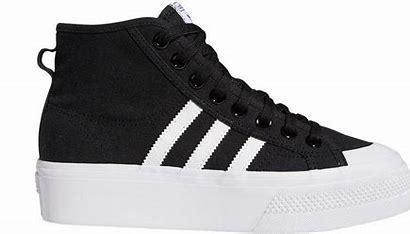
Brand: Adidas
Model: Nizza Platform